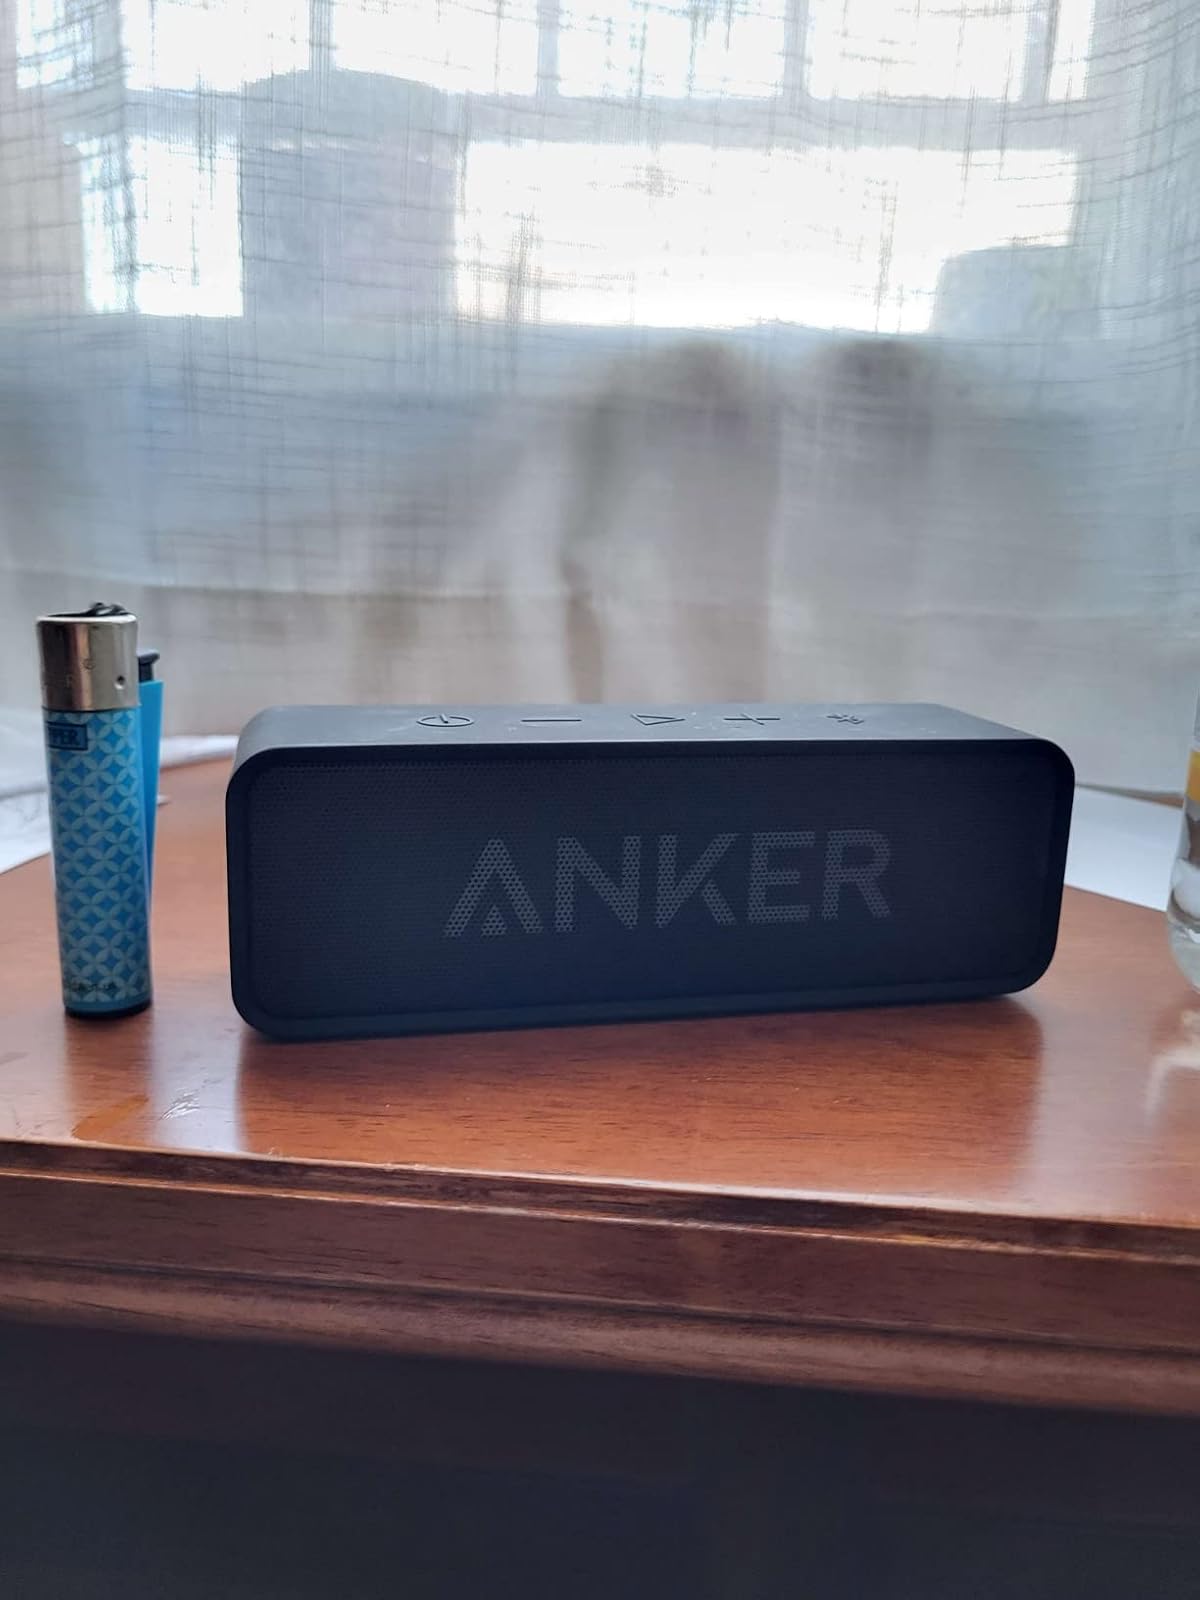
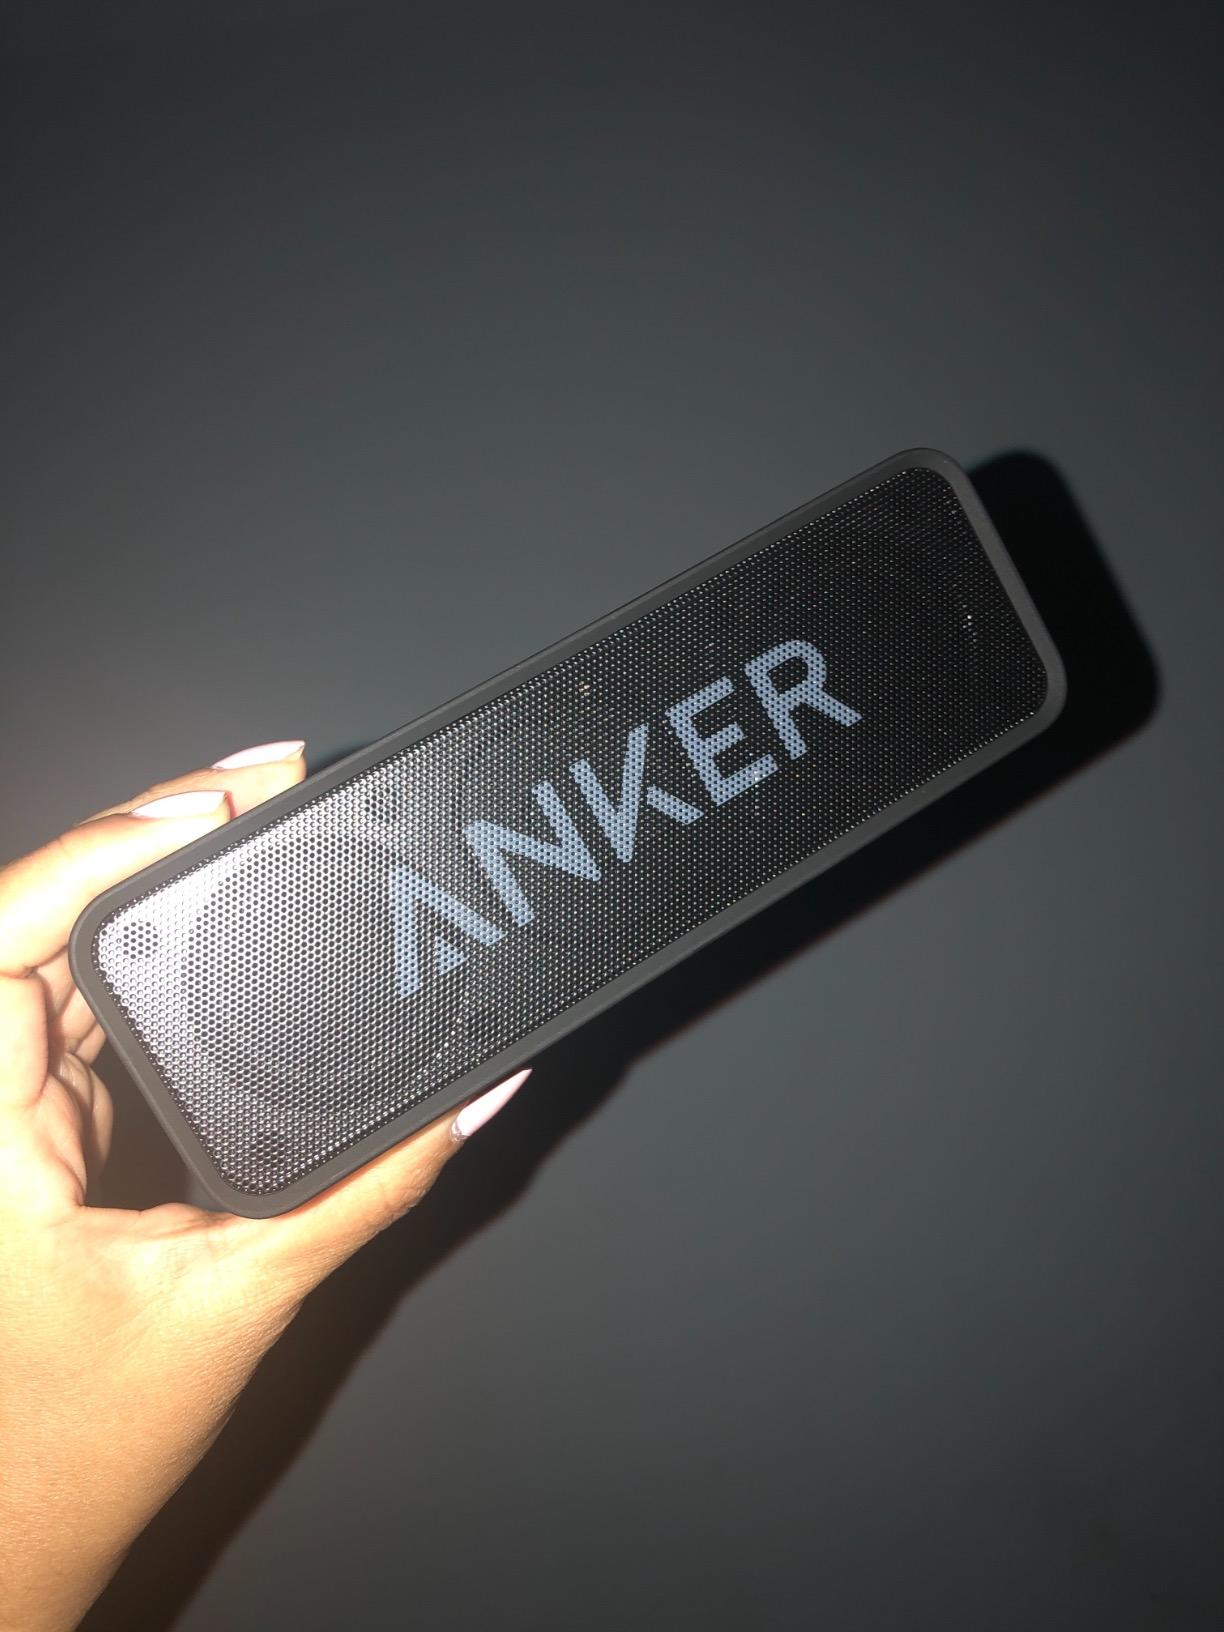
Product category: speaker
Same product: yes